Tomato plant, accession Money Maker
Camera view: horizontal (90 deg, fisheye); turntable rotation: 240 degrees
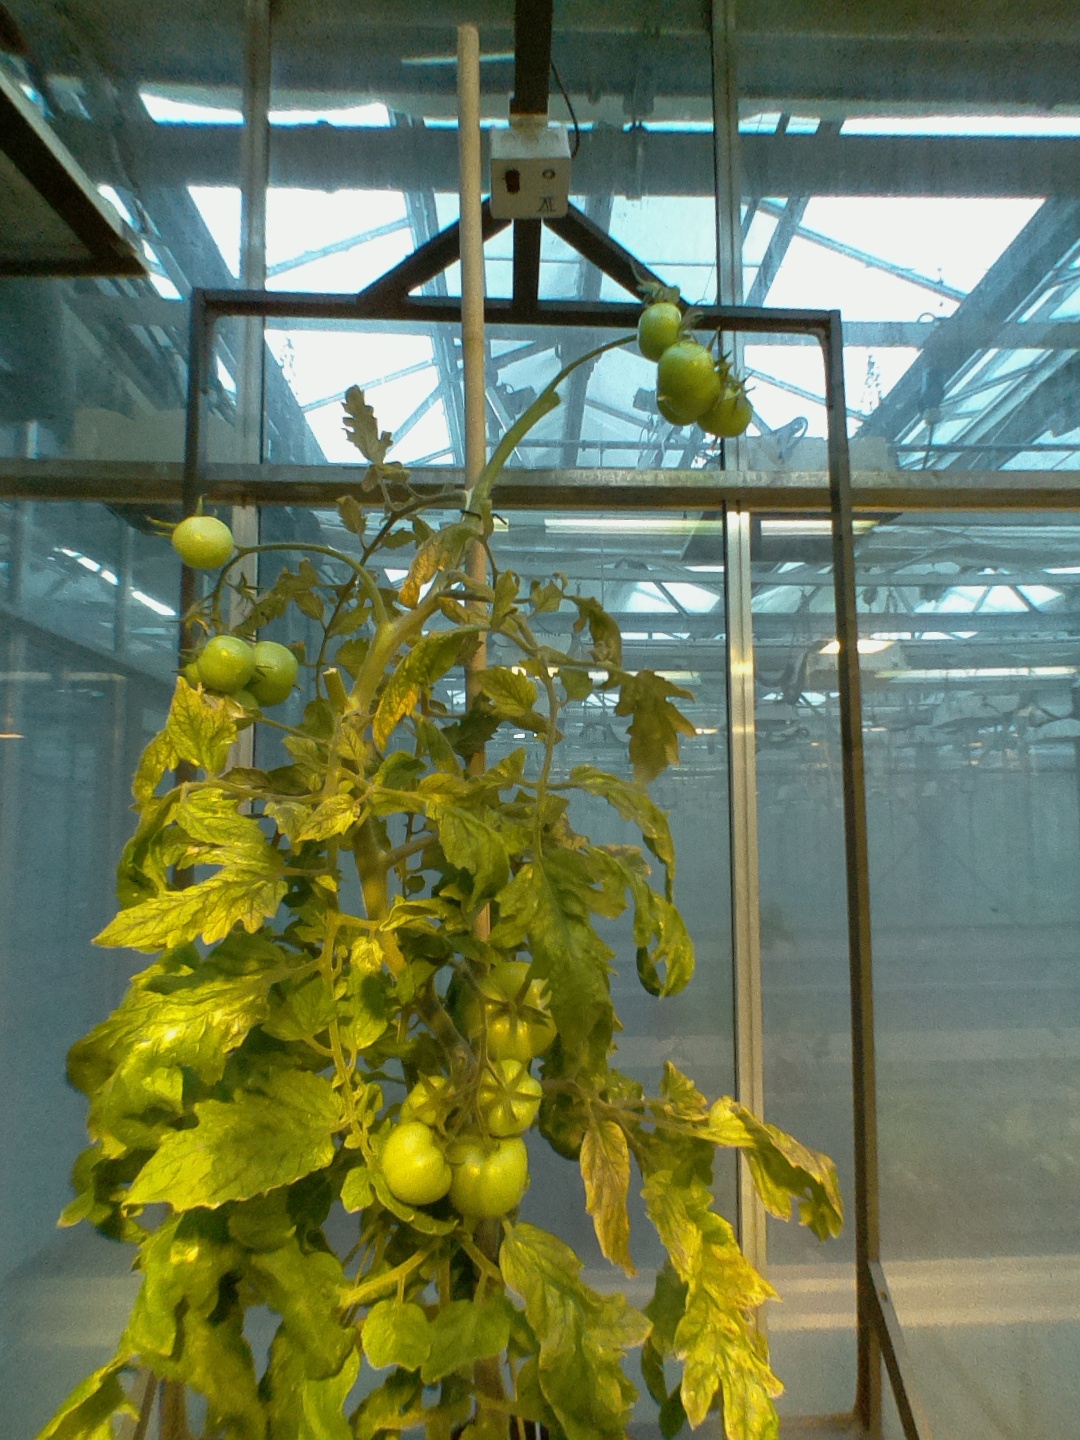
BBCH growth stage 79: 90% -100% of final fruit size